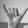
ASL letter: Y